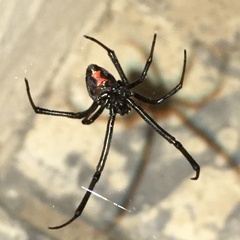
Species: Lactrodectus_hesperus